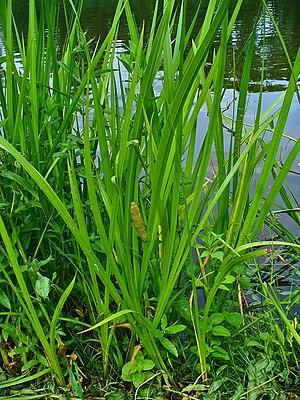
L'acore odorant ou jonc odorant est une plante herbacée aquatique, pérenne, rhizomateuse de la famille des Acoracées.